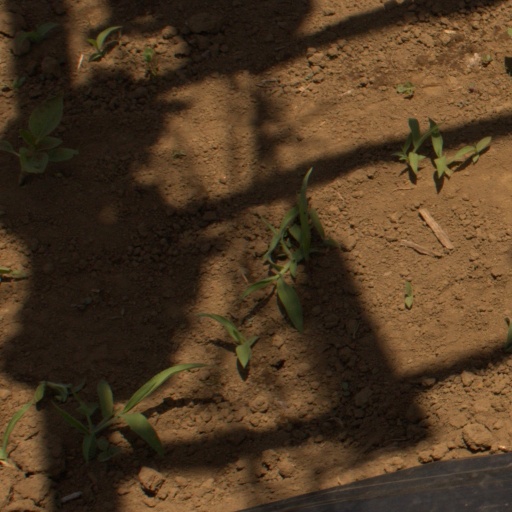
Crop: Jerusalem artichoke